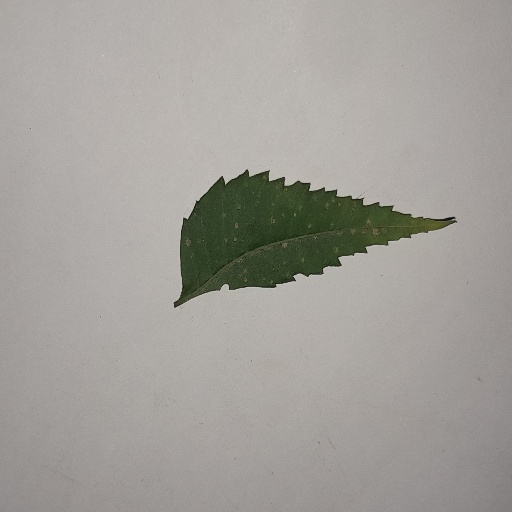
Species: Neem
Leaf condition: Powdery Mildew